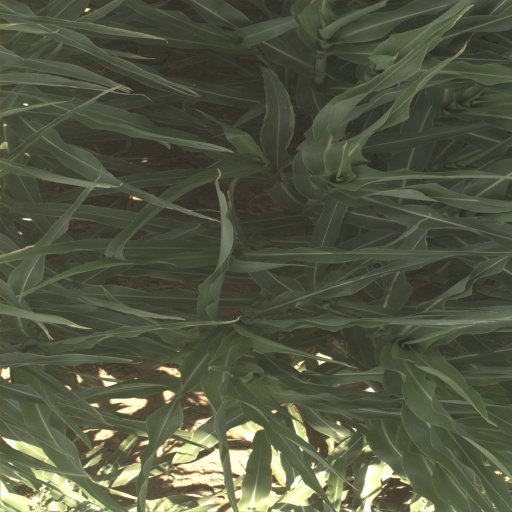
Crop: sorghum